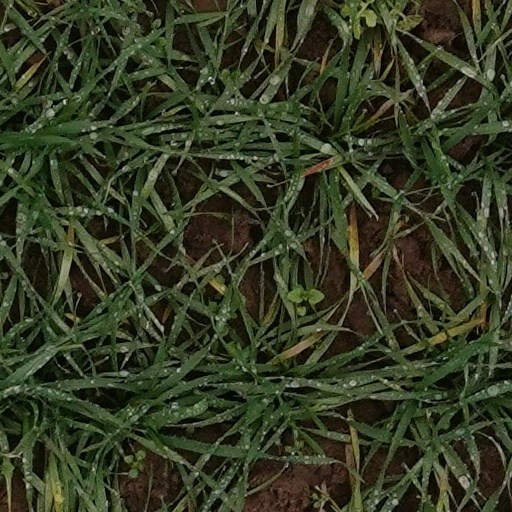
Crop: wheat